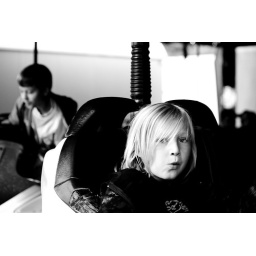
box car king driving by